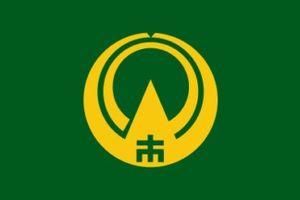
Kamiichi est un bourg du district de Nakaniikawa, dans la préfecture de Toyama, au Japon.